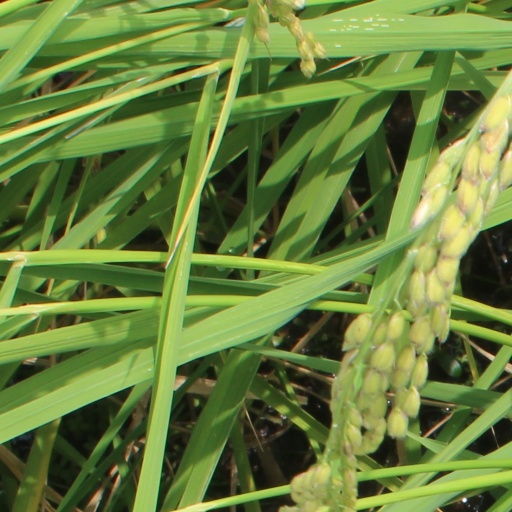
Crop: rice